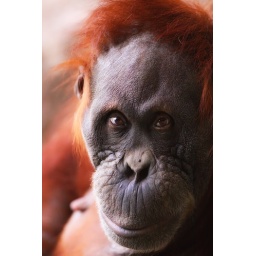
This guy came right over to the water and stared at our big white lens :)300/2.8